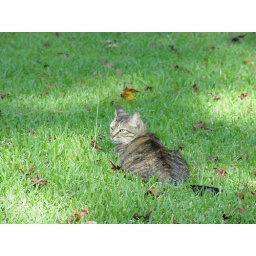
cat in the grass